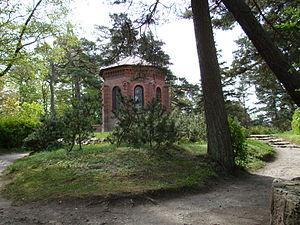
Le Parc botanique de Palanga est un jardin botanique et arboretum situé à Palanga en Lituanie.